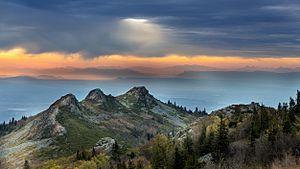
Les aires protégées ou espaces naturels protégés en France sont des espaces géographiques terrestres ou marins délimités dans lesquels des règles particulières peuvent s'appliquer, dans un but de préservation du patrimoine naturel ou culturel, auquel s'ajoute souvent un objectif de développement durable. En France, ils sont introduits par le Code de l'environnement. Il en existe de plusieurs types. La plupart des aires protégées possèdent un comité ou un document de gestion ou les deux.
Le Pilat est un massif montagneux sur les contreforts du Massif central, qui culmine au crêt de la Perdrix à 1 431 mètres d'altitude.
Le département de la Loire est un département français de la région Auvergne-Rhône-Alpes. Il doit son nom au fleuve qui le traverse du sud au nord sur plus de 100 km. Les habitants sont appelés Ligériens, dérivé du nom latin du fleuve Liger. L'Insee et la Poste lui attribuent le code 42. Sa préfecture est Saint-Étienne.
Cet article recense les sites naturels protégés dans la Loire, en France.